1989 FA Charity Shield

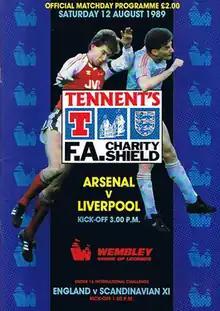
The match programme cover

The 1989 FA Charity Shield (also known as the Tennent's FA Charity Shield for sponsorship reasons) was the 67th Charity Shield, an annual English football match played between the winners of the previous season's Football League and FA Cup. It was held at Wembley Stadium on 12 August 1989. The match was contested by Arsenal, champions of the 1988–89 Football League and Liverpool, who beat Everton in the final of the 1988–89 FA Cup. Watched by a crowd of 63,149, Liverpool won the match 1–0.